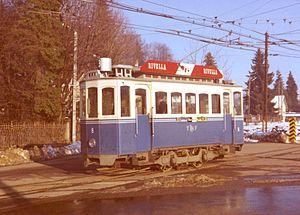
Tramway Fribourg 1965
Les transports en commun de la ville suisse de Fribourg ont été en partie assurés par des tramways de 1897 à 1965.